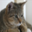
Label: cat